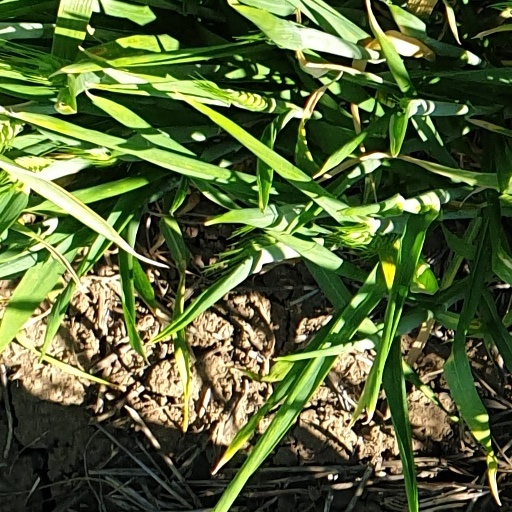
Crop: wheat